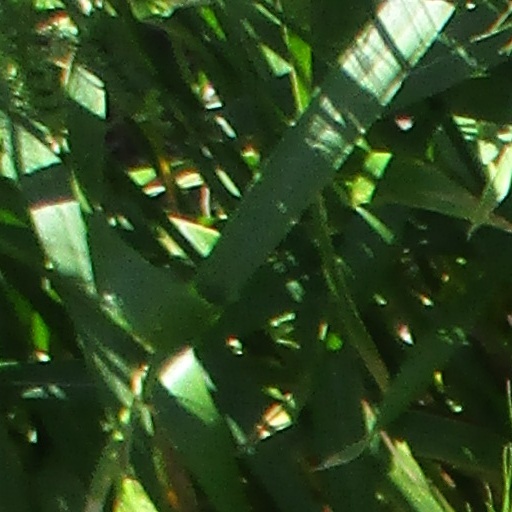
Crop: wheat